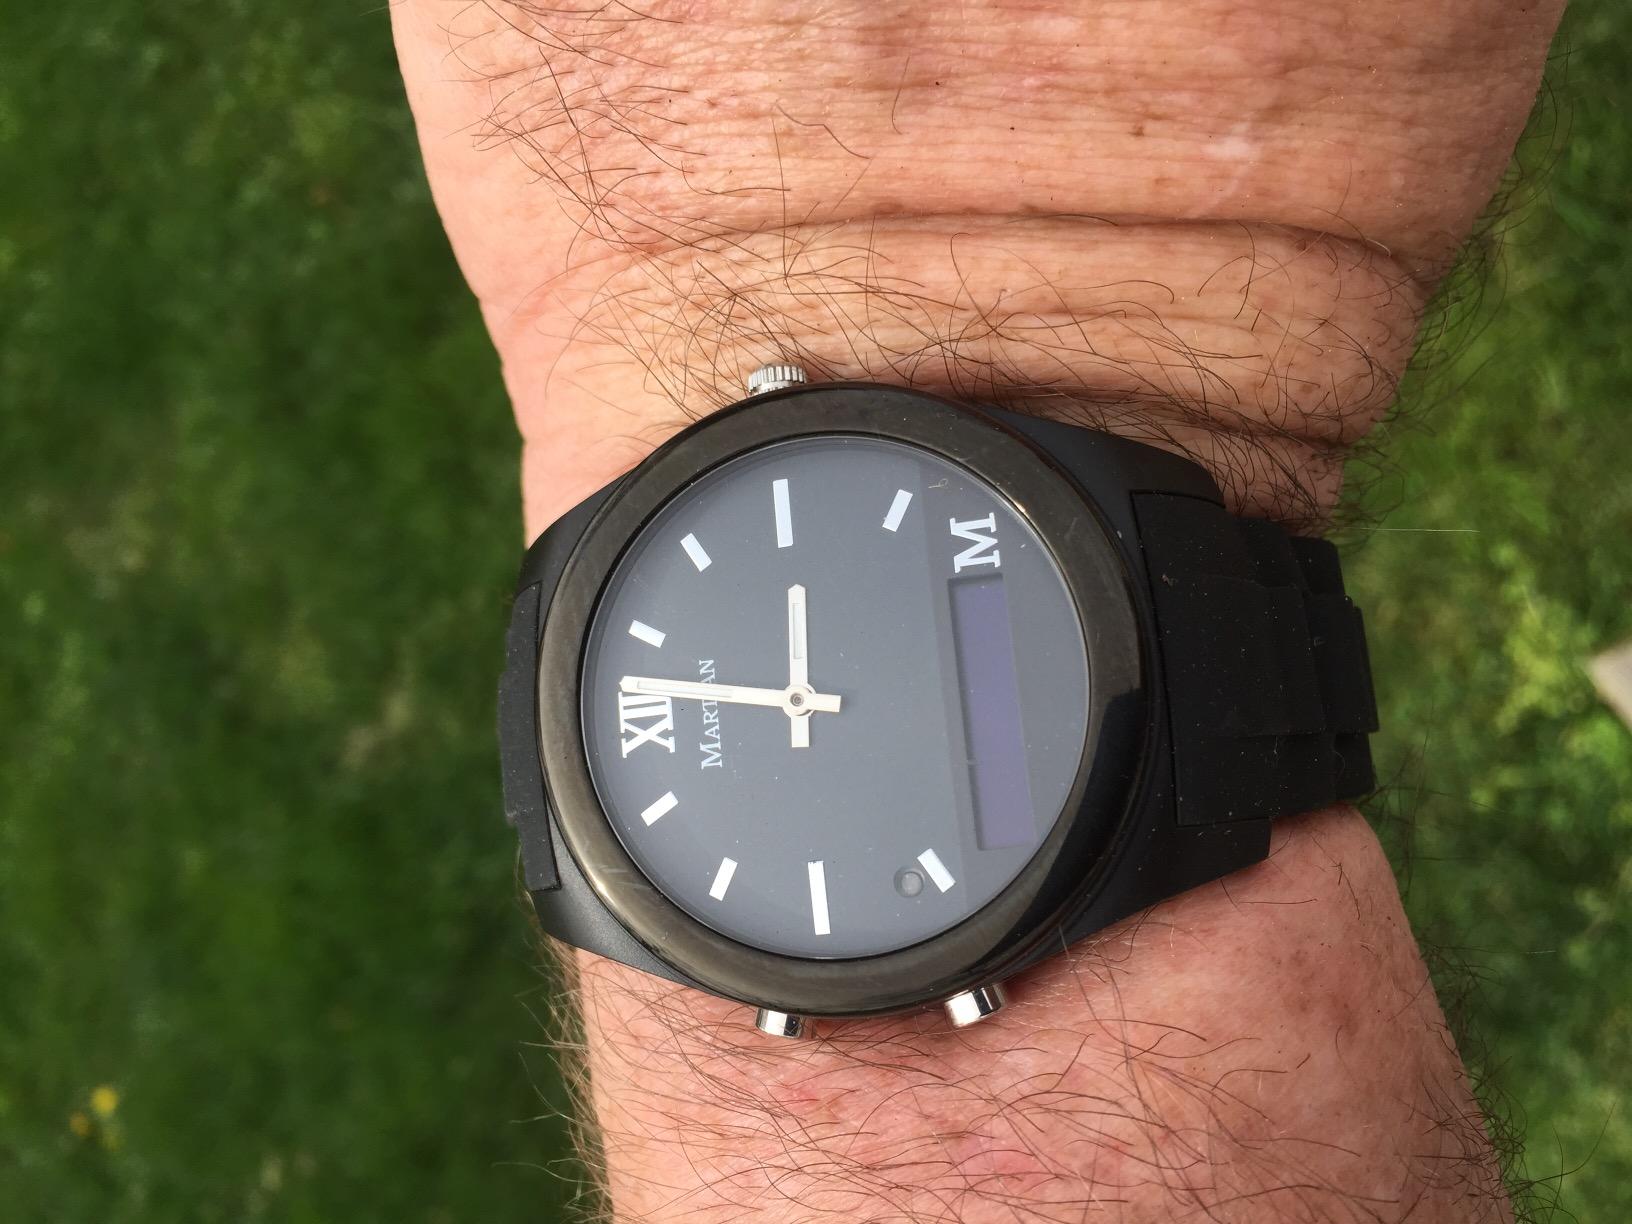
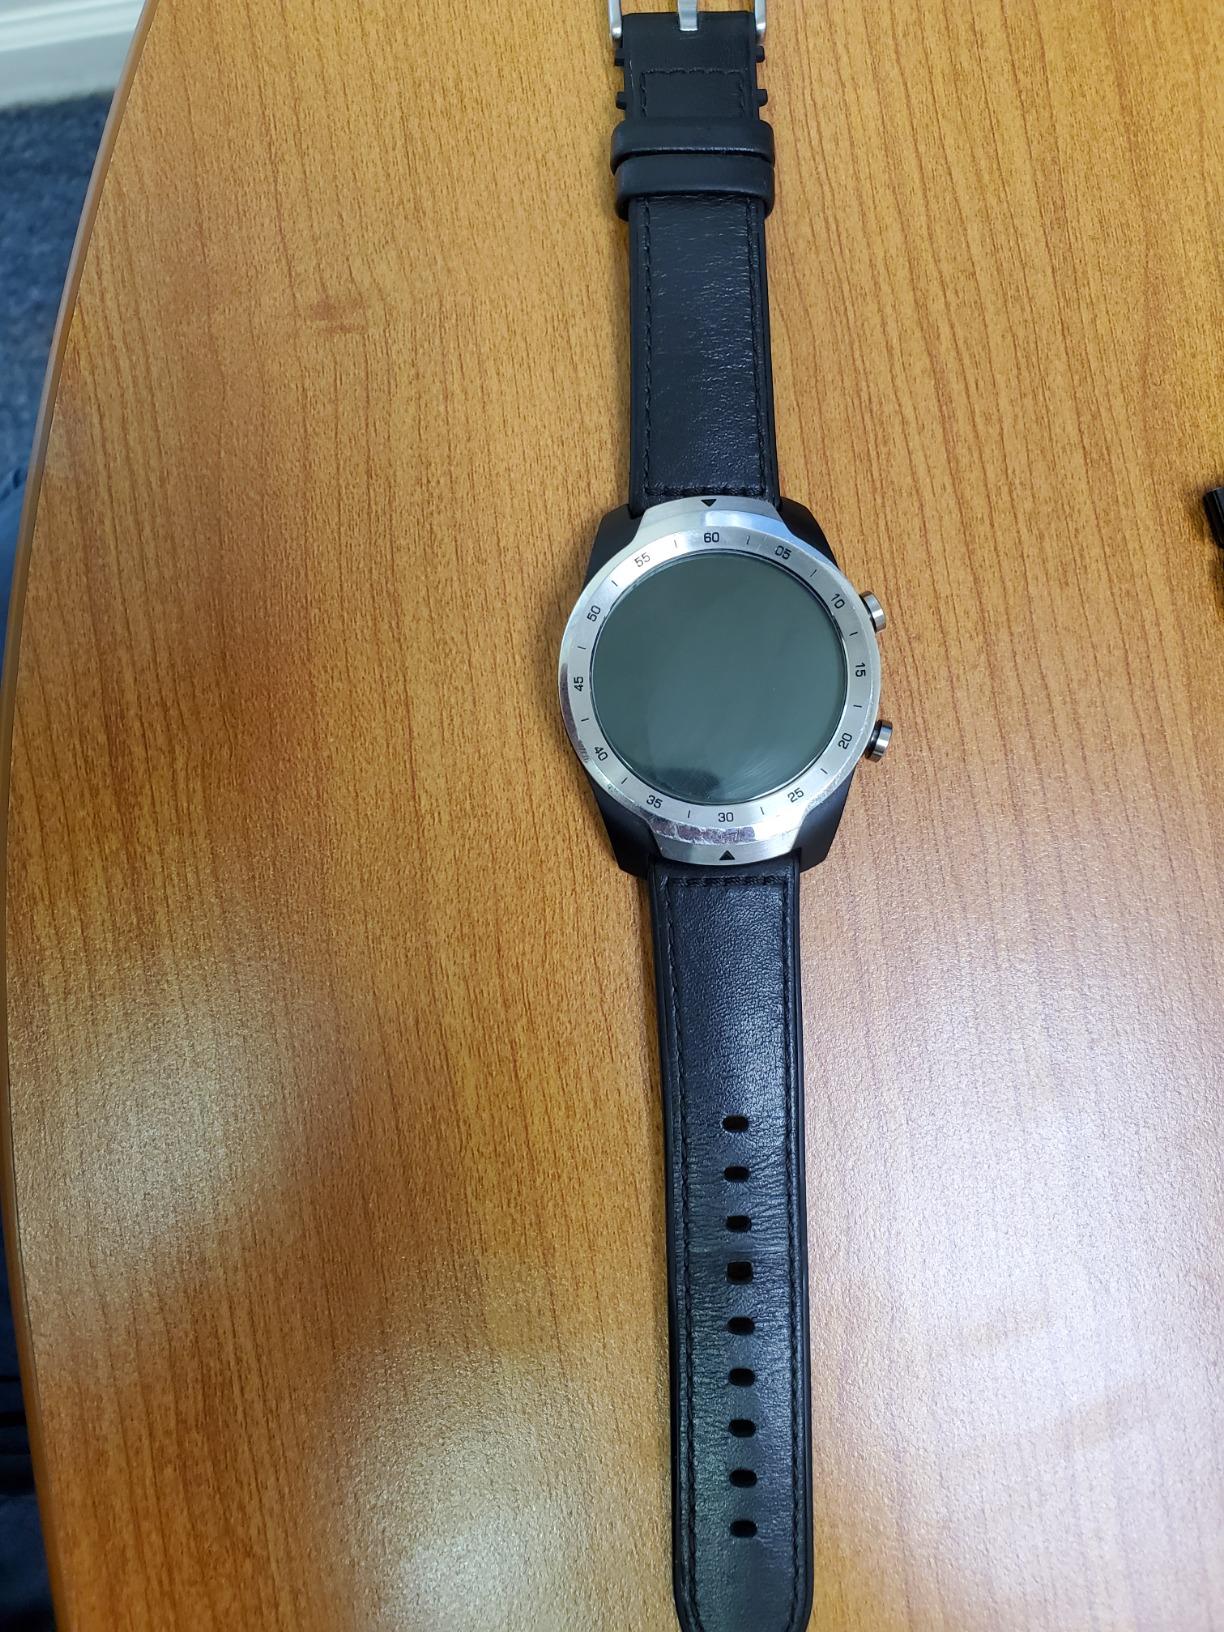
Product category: smartwatch
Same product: no